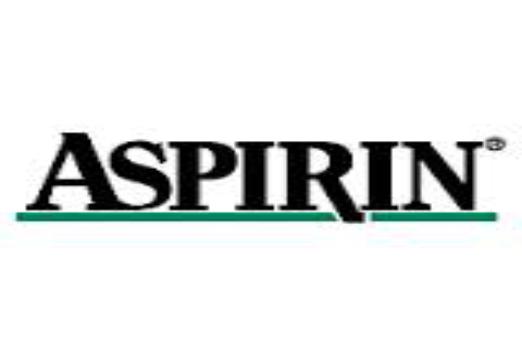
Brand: aspirin
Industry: Medical